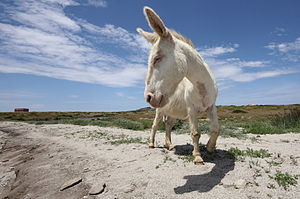
Nationalpark Asinara / Eksterne henvisninger
Det hvide æsel, Asinaraæsel er endemisk for øen
Nationalpark Asinara eller på italiensk Parco Nazionale dell'Asinara ligger på øen Asinara der ligger ud for den nordvestlige del af Sardinien. Parken rummer en stor variation af habitater. Øen har haft en omskiftelig historie og er kendt som "Isola del Diavolo", da den først har været brugt som karantæneø, senere som fangeø under Første Verdenskrig, og som et af de vigtigste højsikkerhedsfængsler under terroristperioden i 1970'erne og under kampen mod organiseret kriminalitet, indtil etableringen af Nationalparken i 1997.